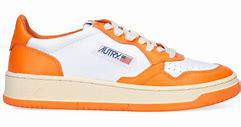
Brand: Autry
Model: Action Shoes Autry Action Medalist 1